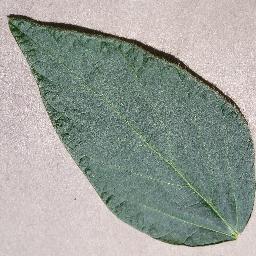
Label: Soybean___healthy